Ah Boys to Men 2

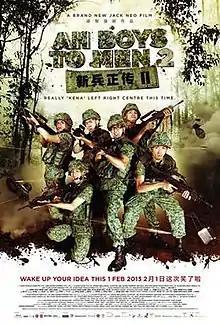
Theatrical release poster

Ah Boys to Men 2 is a 2013 Singaporean military comedy film produced and directed by Jack Neo, written by Neo, Lim Teck and Leonard Lai. It stars Joshua Tan, Maxi Lim, Noah Yap, Wang Weiliang, Ridhwan Azman, Aizuddiin Nasser, Charlie Goh and Tosh Zhang in the second installment. It was released on February 1, 2013. It is the highest-grossing Singaporean film of all time, and has grossed over four times of its S$3 million budget. Maxi Lim, Noah Yap, Wang Weiliang, Tosh Zhang, Charlie Goh and Chen Tianwen would later collaborate again in Neo's next project movie based on lion dance known as "The Lion Men" and "".